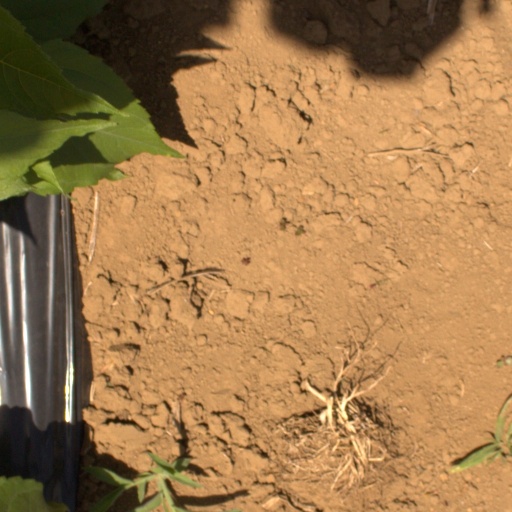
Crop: Jerusalem artichoke